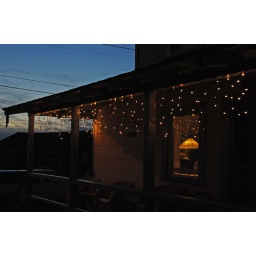
Colored icicle lights and lamp in the window